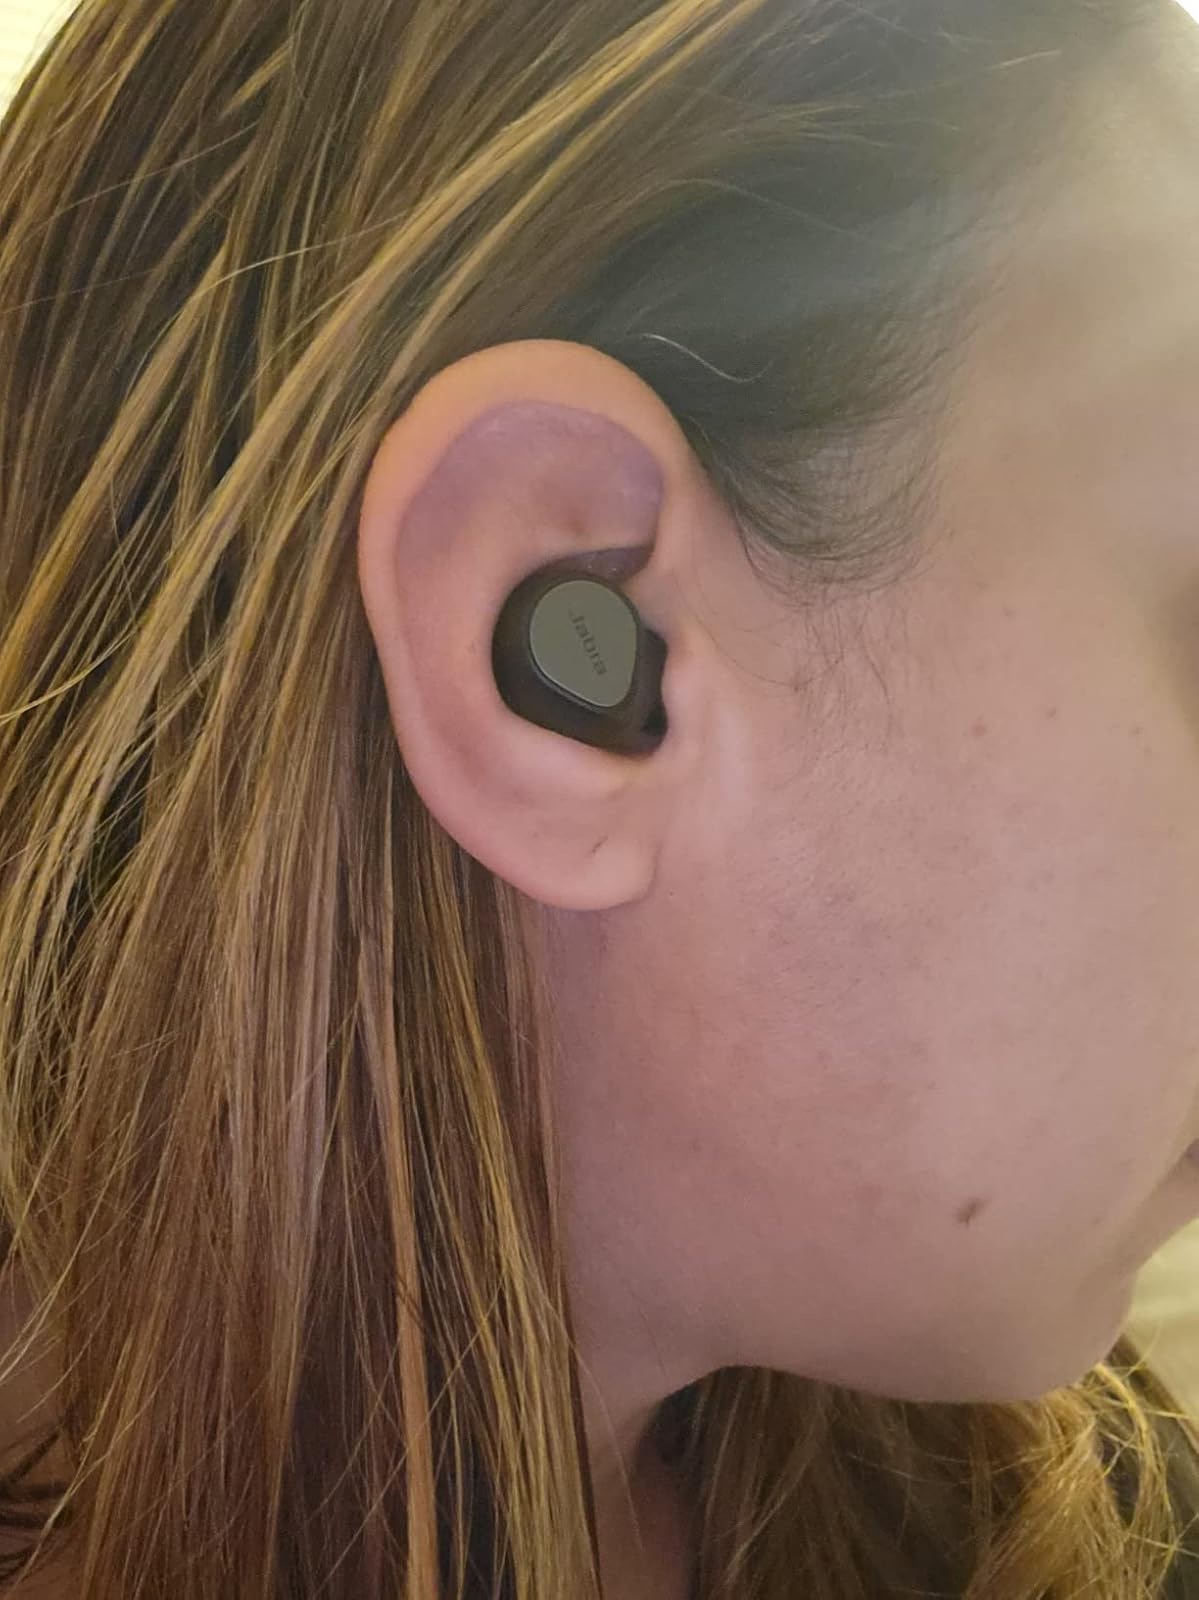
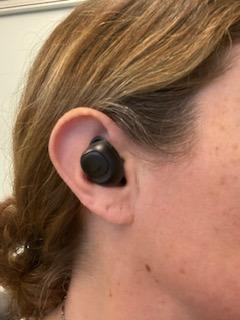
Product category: earbuds
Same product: no